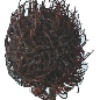
Label: rambutan